Jalen Hurts

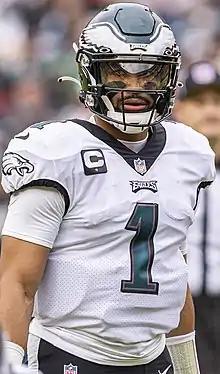
Hurts in 2022

Before the start of the regular season, Hurts switched his jersey number to No. 1, which had become available with the departure of punter Cameron Johnston. On August 31, 2021, Hurts was named the starter for the regular season by new head coach Nick Sirianni.